Mystery Spot

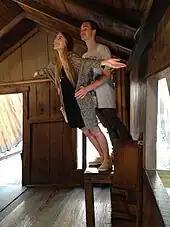
The classic "Titanic" pose is possible on a table at The Mystery Spot

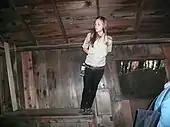
Guide leaning on top of a table at The Mystery Spot

The Mystery Spot is a gravity hill, tilt-induced visual illusion. The illusion experienced by visitors results from the oddly tilted environment as well as standing on a tilted floor. Inside the tilted room, misperceptions of the height and orientation of objects occur. Even when people are standing outside on a level ground, the slant of the building in the background causes misperceptions as humans judge the height of people using the slant of the roof rather than the true horizon.